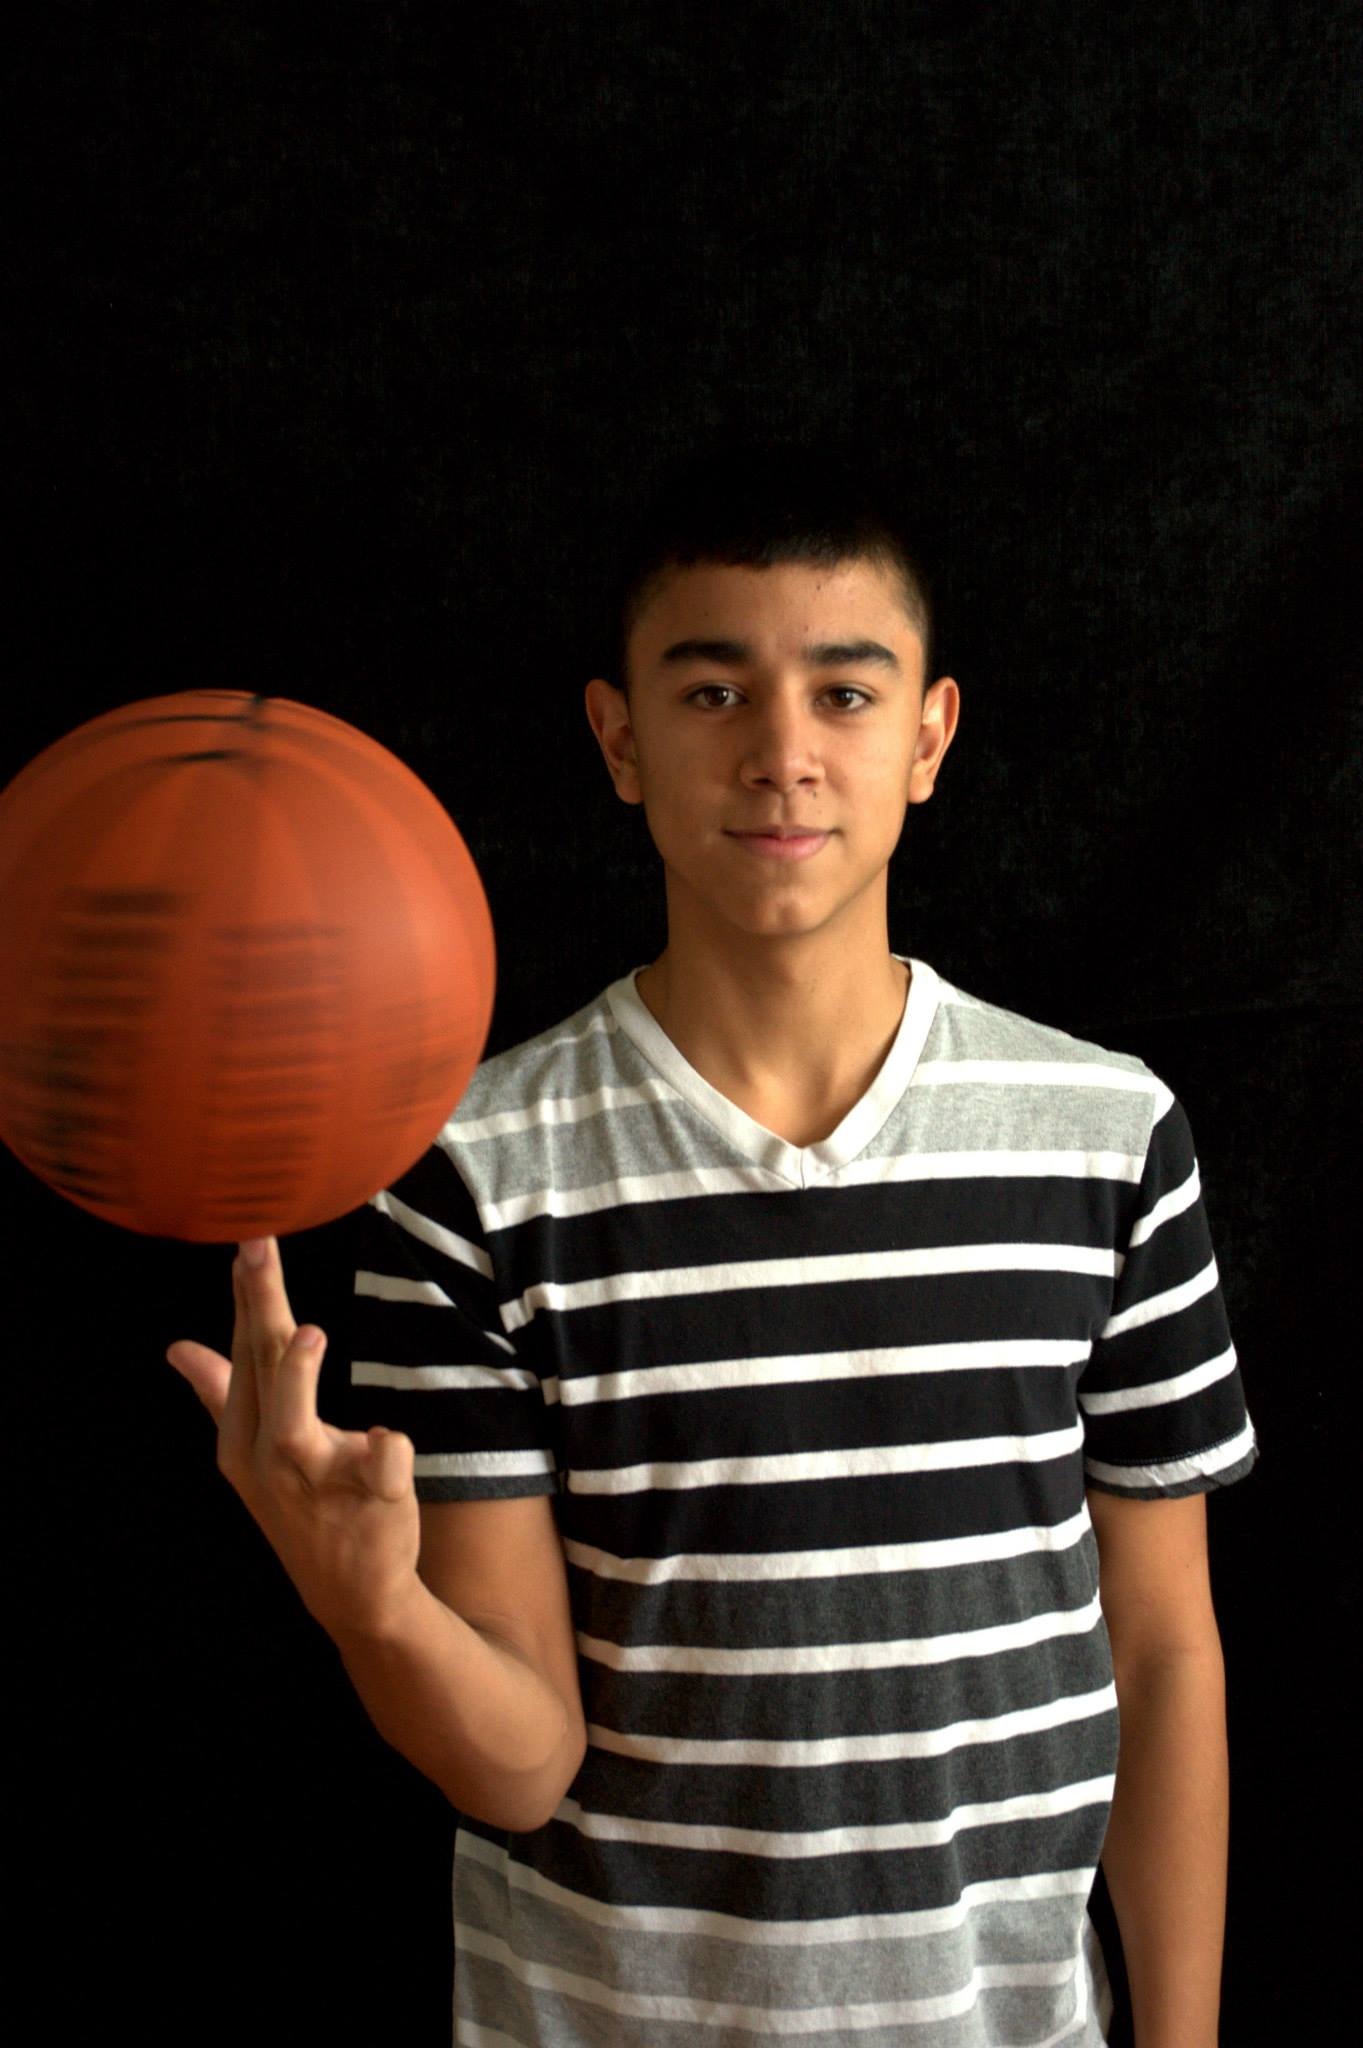
man, person, sport, male, young, basketball, studio, playing, exercise, lifestyle, healthy, holding, fitness, player, muscle, teenager, competition, ball, athlete